Mat '24

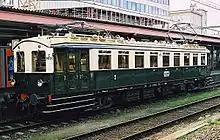
Blokkendoos mC 9002 'Jaap'

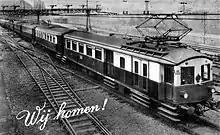
Electric train of the NS of the type Mat '24 at Amsterdam CS; circa 1927. Motor carriage BD 9012 at the front. Collection of Het Utrecht Archief.

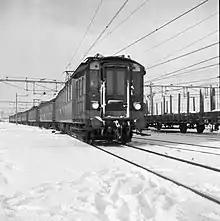
Electric train type Mat '24 with a control carriage at the front in Utrecht C.S.; 23 January 1958.

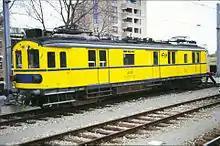
Motor service carriage Jules (ex-mBD 9006) in Rotterdam.

The Mat '24 was a series of electric multiple units and railcars of the Dutch Railways. After the arrival of electric streamline units in 1935, the name of this equipment became Blokkendozen (Block Boxes), after the angular model. Some NS employees and those interested in the railway invariably spoke of "(electric) buffer equipment", to distinguish it from the streamlined, bufferless electric multiple units of the types Mat '35, Mat '36 and Mat '40.